2019 Paul Hunter Classic

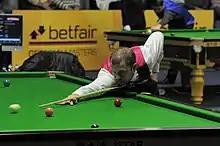
Barry Hawkins won the event, where he won the final 4–3 over defending champion Kyren Wilson

All four amateur players failed to win a single frame, with Boiko losing to Ricky Walden, Mertens to Joe Perry, Davies to Mark King and Nüßle to defending champion Kyren Wilson with all matches finishing 4–0. In the other four first-round matches, Dominic Dale defeated Matthew Selt, Luca Brecel defeated Ken Doherty, David Gilbert defeated Michael Holt and Barry Hawkins defeated Gary Wilson (all 4–1). The quarter-finals featured Luca Brecel and Barry Hawkins both win 4–1 over Ricky Walden and Mark King respectively. Both of the other two matches finished on a . Kyren Wilson defeated Dominic Dale and Joe Perry defeated David Gilbert 4–3. The final four players were all part of the world top-16. Kyren Wilson defeated Luca Brecel 4–1, whilst Barry Hawkins defeated Joe Perry 4–3.